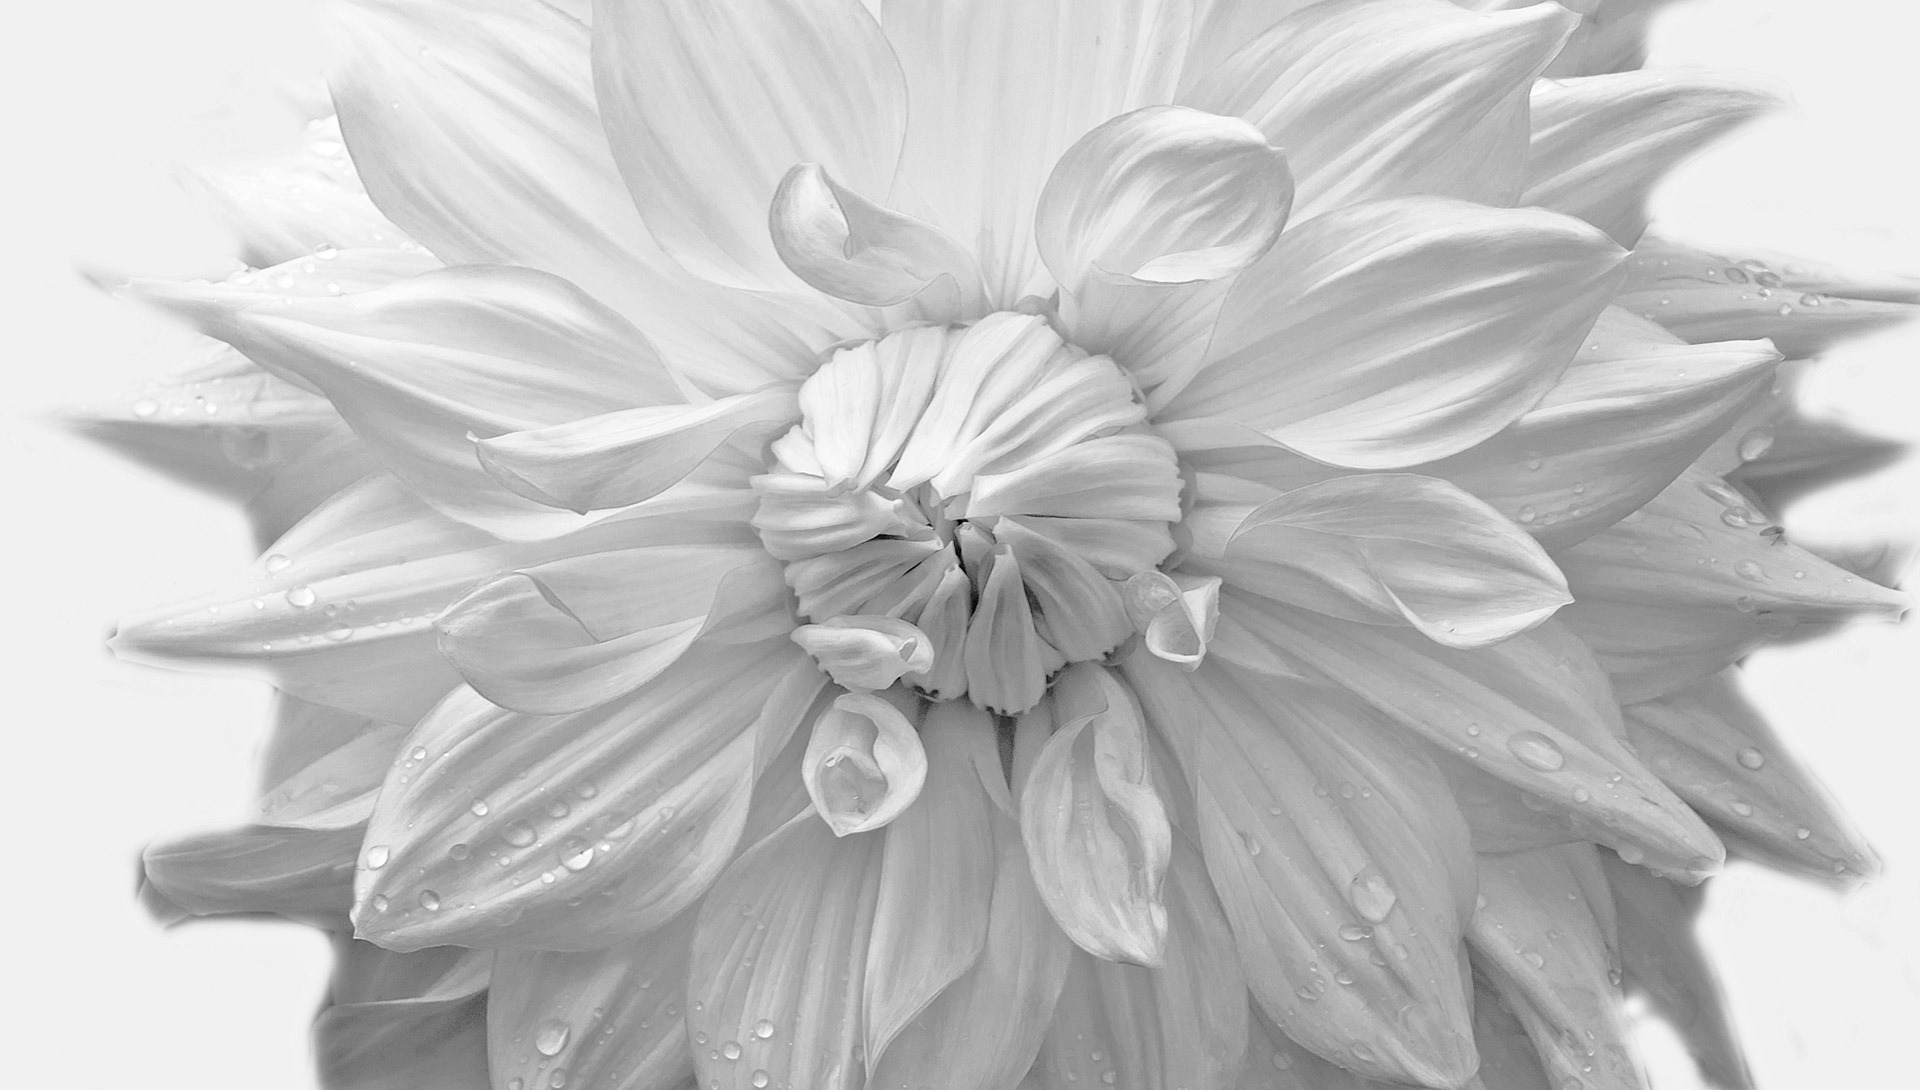
nature, wing, black and white, plant, white, photography, flower, petal, summer, love, gift, decoration, spring, macro, monochrome, season, plants, ornament, flowers, dahlia, background, sketch, drawing, valentine's day, flowering plant, daisy family, still life photography, monochrome photography, land plant